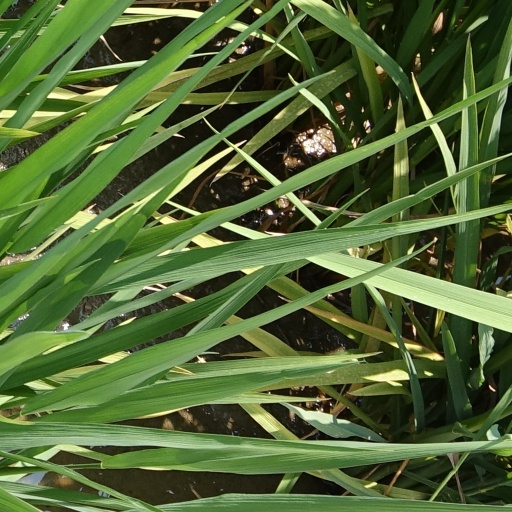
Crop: rice